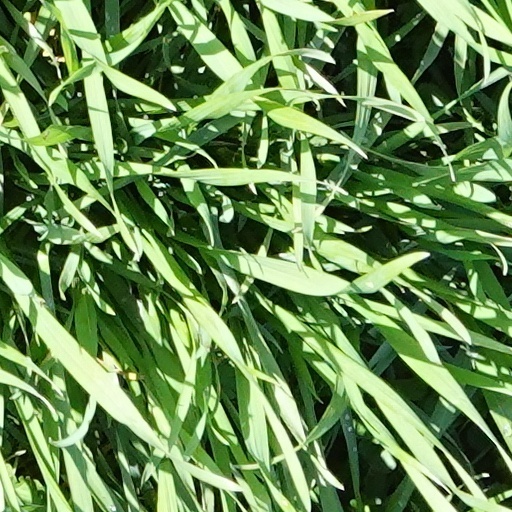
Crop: wheat